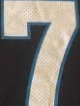
Number: 7